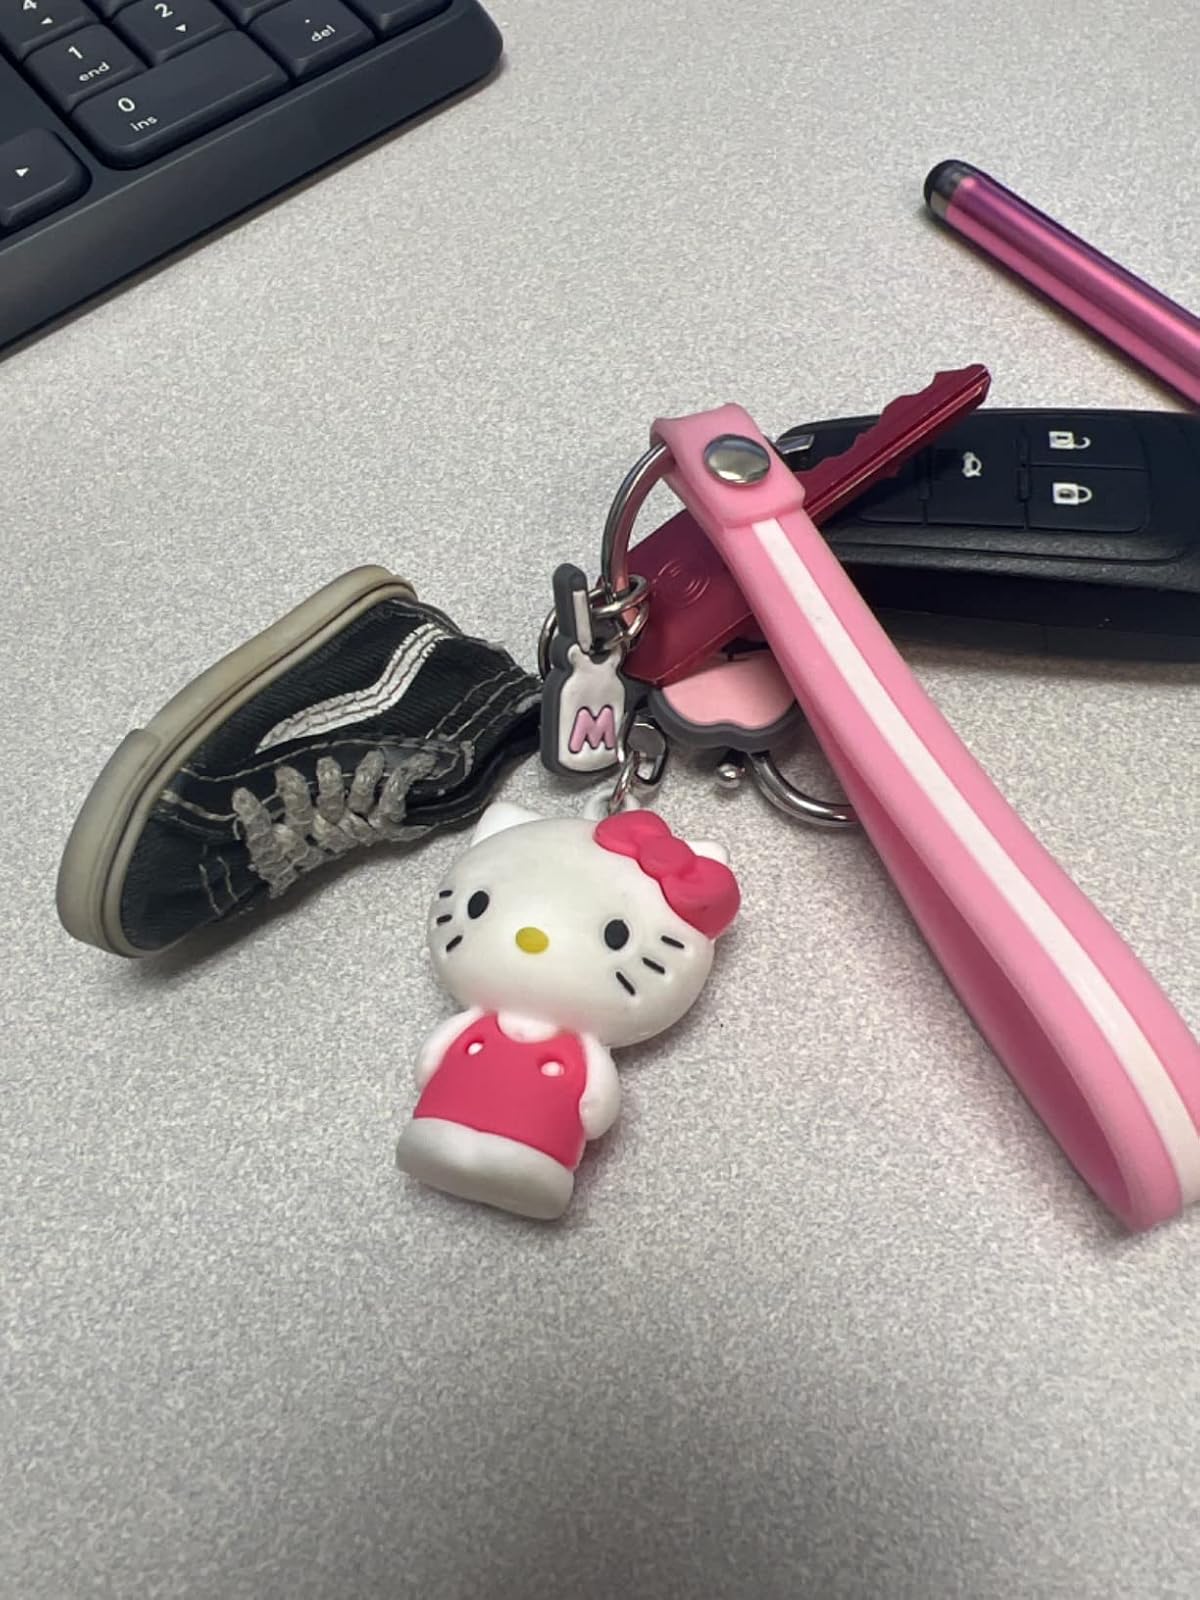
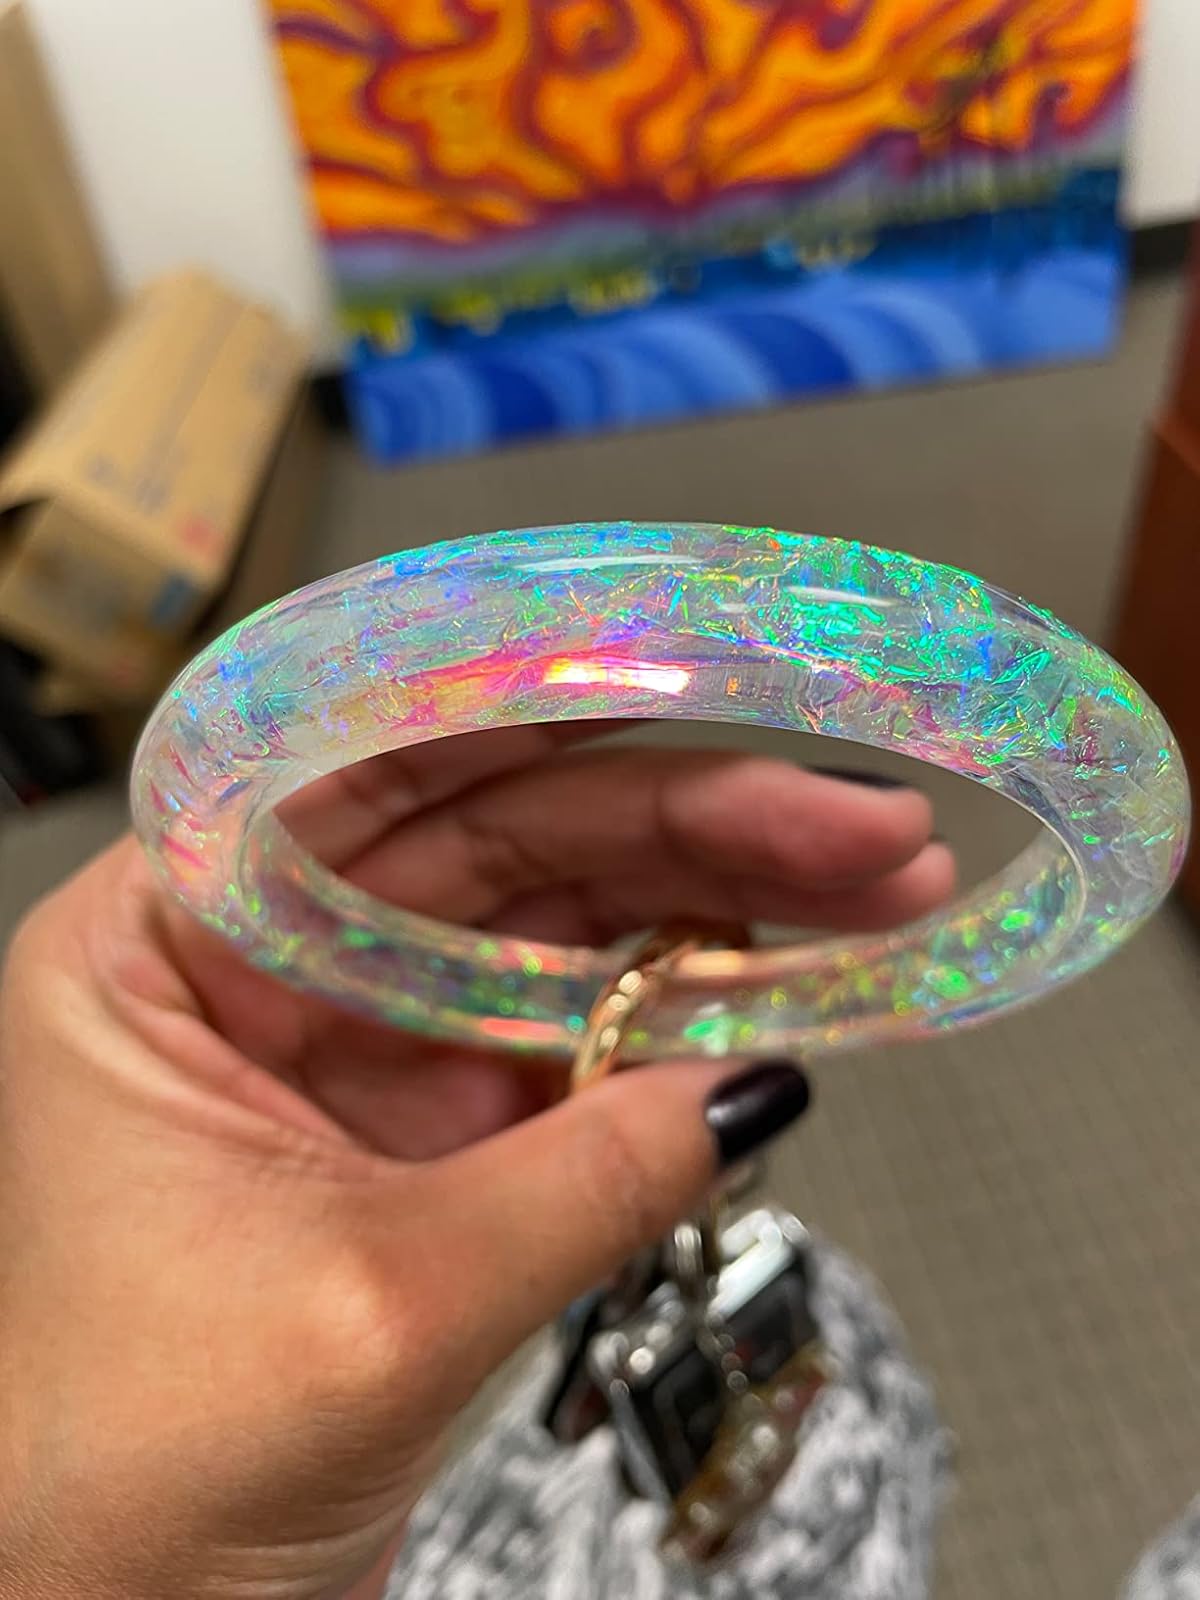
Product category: accessories_keychain
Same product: no